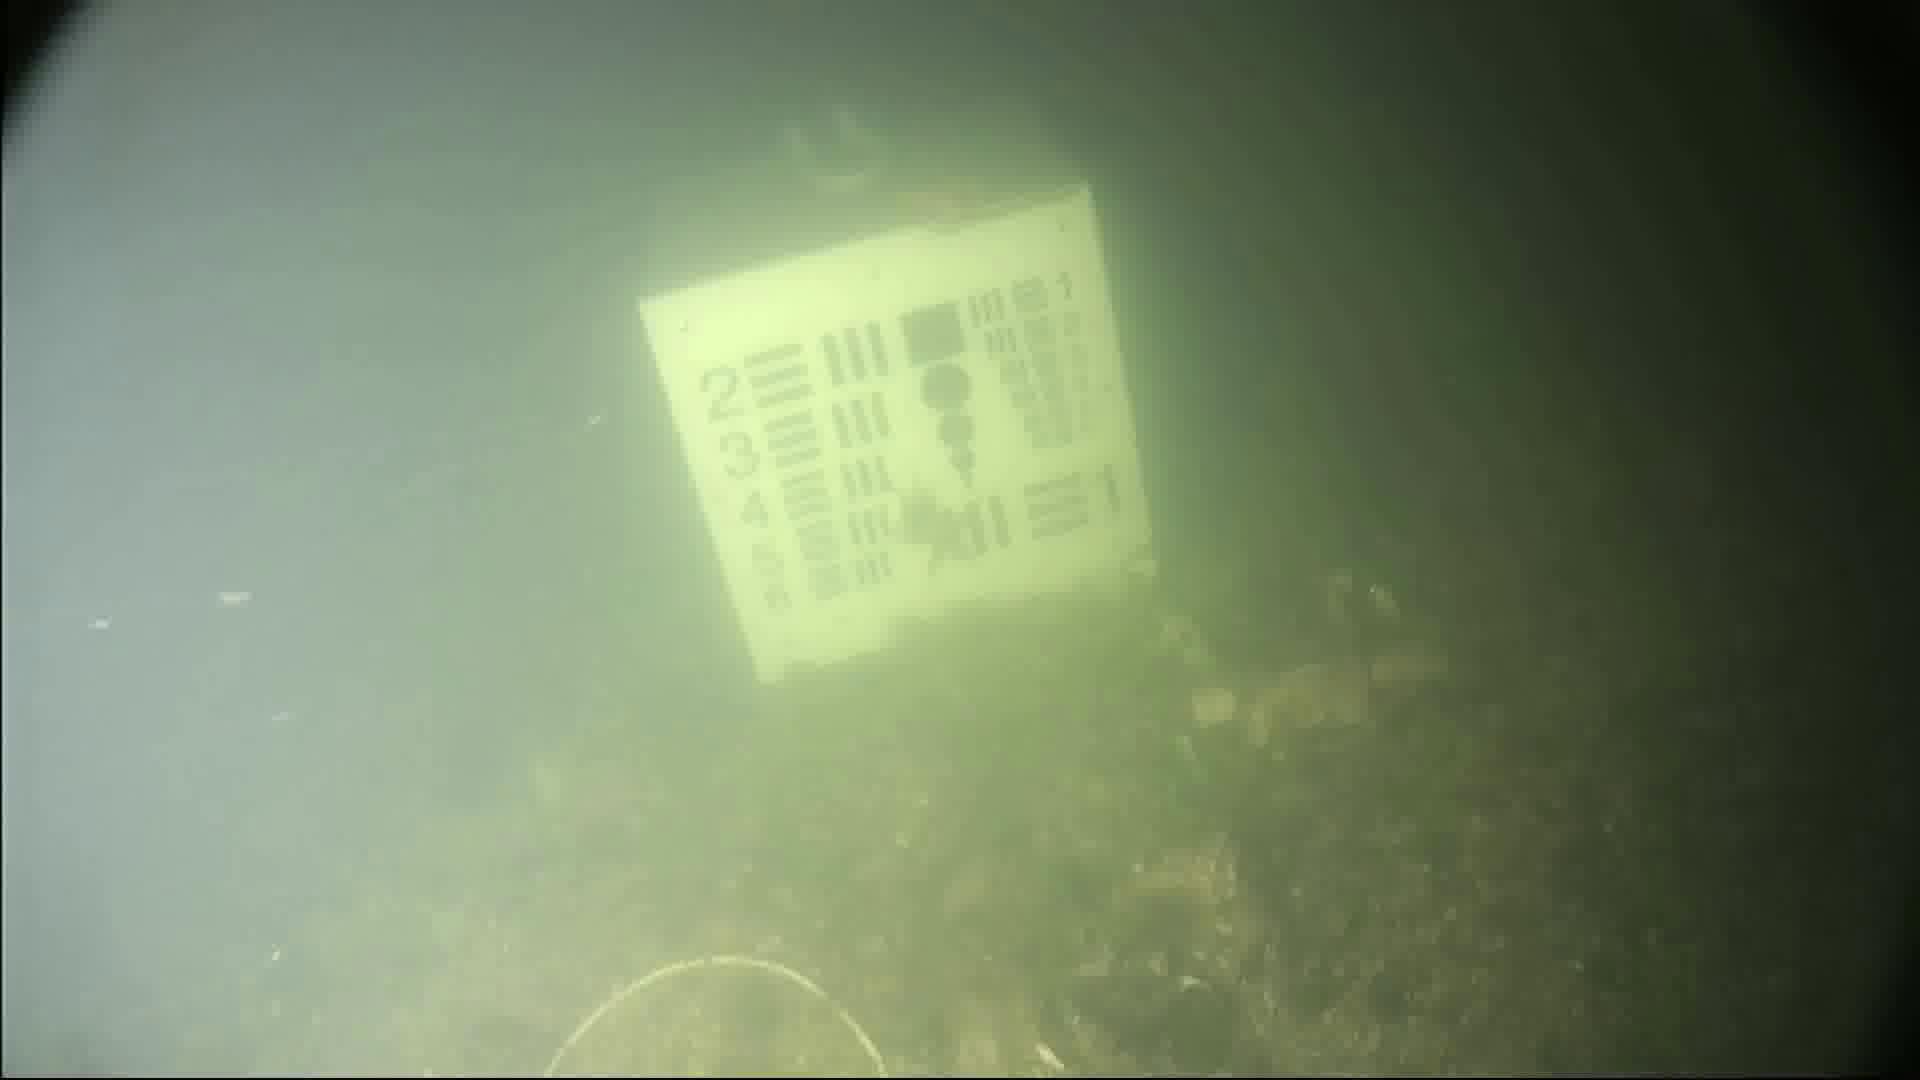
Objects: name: starfish